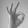
ASL letter: F